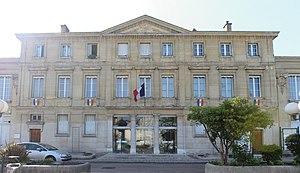
Mairie de Romainville.
Romainville est une commune française située dans le département de la Seine-Saint-Denis en région Île-de-France. Cette ville est limitrophe des Lilas, de Montreuil, Bagnolet, Noisy-le-Sec et Pantin. Elle est située dans l'arrondissement de Bobigny.